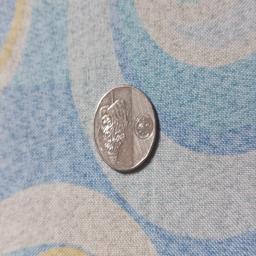
Label: 10_New_Back